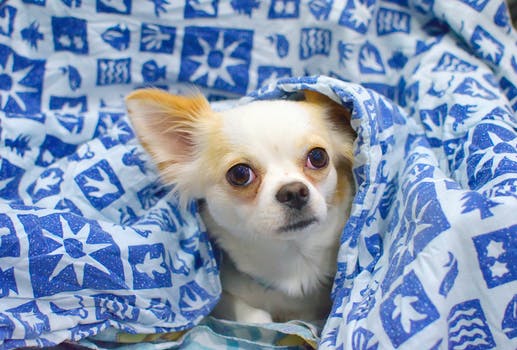
Label: No Watermark